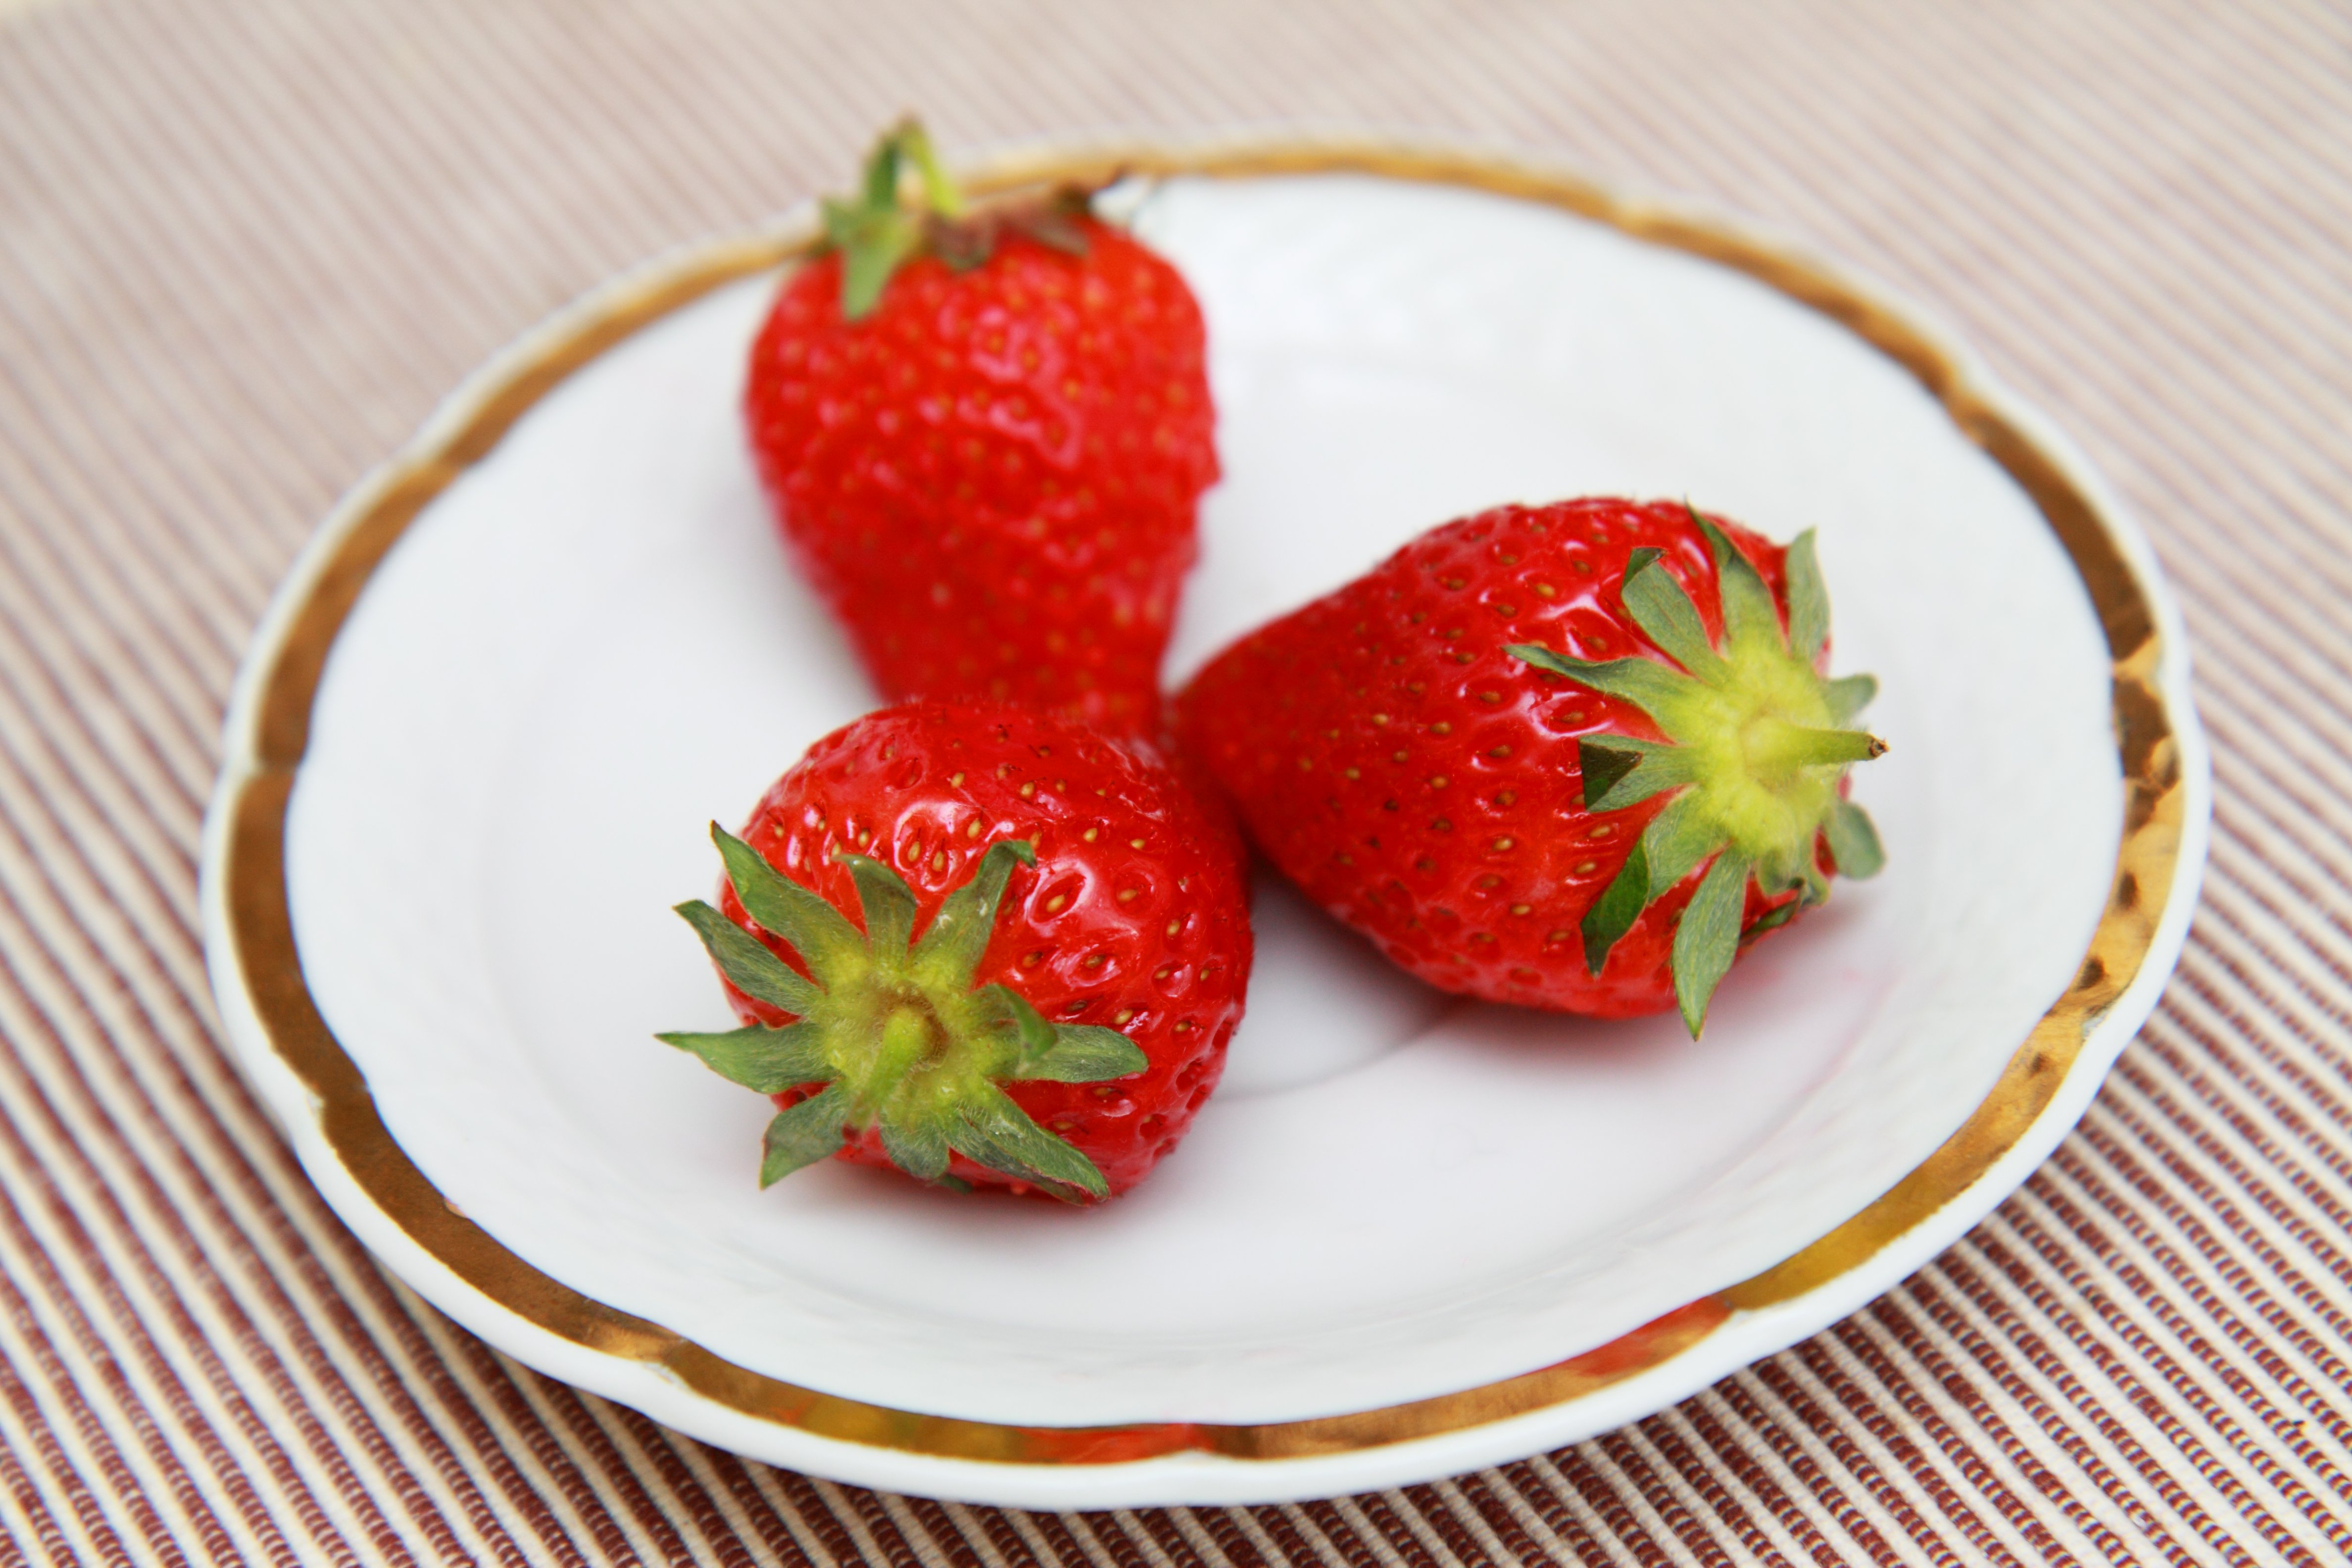
plant, fruit, berry, sweet, ripe, dish, food, red, produce, plate, fresh, breakfast, juicy, dessert, delicious, strawberry, strawberries